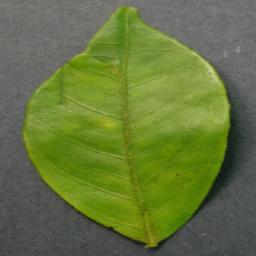
Label: Orange___Haunglongbing_(Citrus_greening)